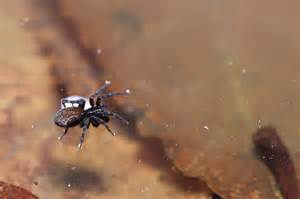
Label: spider